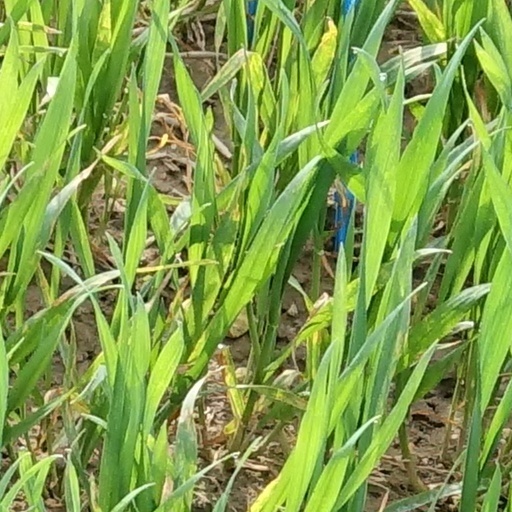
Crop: wheat